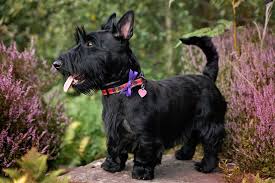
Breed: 206-n000037-Scotch_terrier